Tat people (Caucasus)

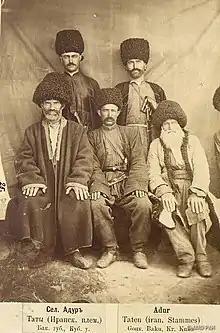
1880 photograph depicting a group of Tat men from the village of Adur in the Kuba Uyezd of the Baku Governorate of the Russian Empire

The Tat people are an Iranian people presently living within Azerbaijan and Russia (mainly Southern Dagestan). The Tats are part of the indigenous peoples of Iranian origin in the Caucasus.